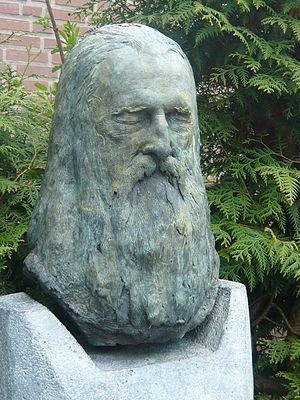
Louis Thomas Hardin, dit Moondog, est un compositeur et musicien américain né à Marysville le 26 mai 1916 et mort à Münster le 8 septembre 1999.